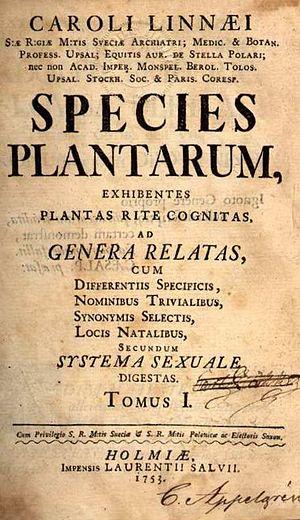
En nomenclature botanique, un nom botanique est un nom scientifique conforme au Code international de nomenclature botanique, un code uniquement rédigé en anglais.
Clematis sibirica est une plante vivace herbacée à port en touffe. Elle est originaire de Sibérie, et fait partie de la famille des Ranunculaceae. Cette plante est très rustique.